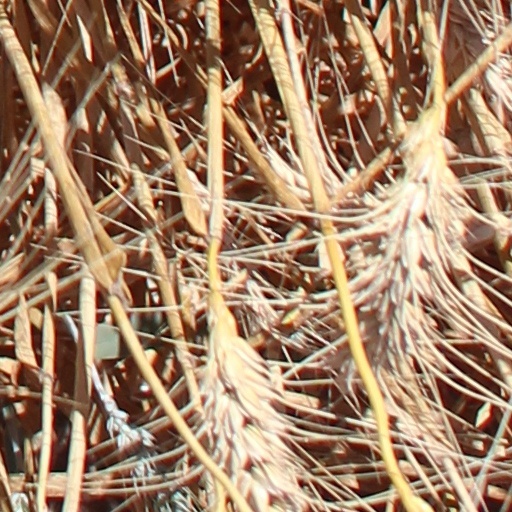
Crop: wheat